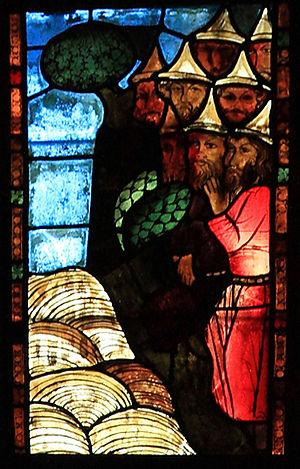
Les Juifs rouges, habitent, d'après une légende médiévale, au bout du monde, quelque part en Asie du Nord-Est, au-delà du fleuve mythique Sambation. Ce fleuve coupe ce peuple juif du reste du monde, car pendant la semaine, le fleuve gronde et rugit empêchant toute traversée et le chabbat où il se calme, les Juifs ont l'interdiction de le traverser. Ce n'est qu'à la venue du Messie, qu'ils pourront le traverser, et leur venue sera le signe de la fin des temps.